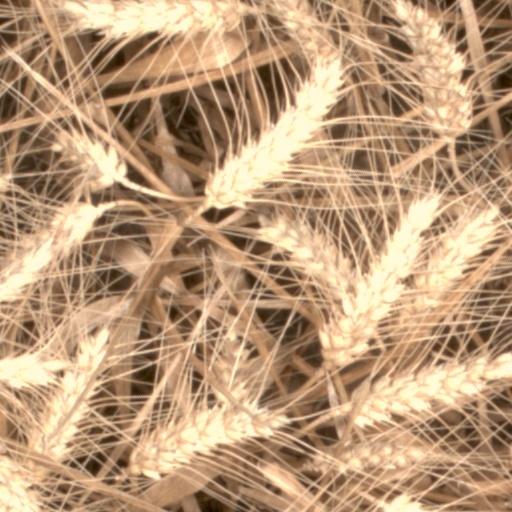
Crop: wheat